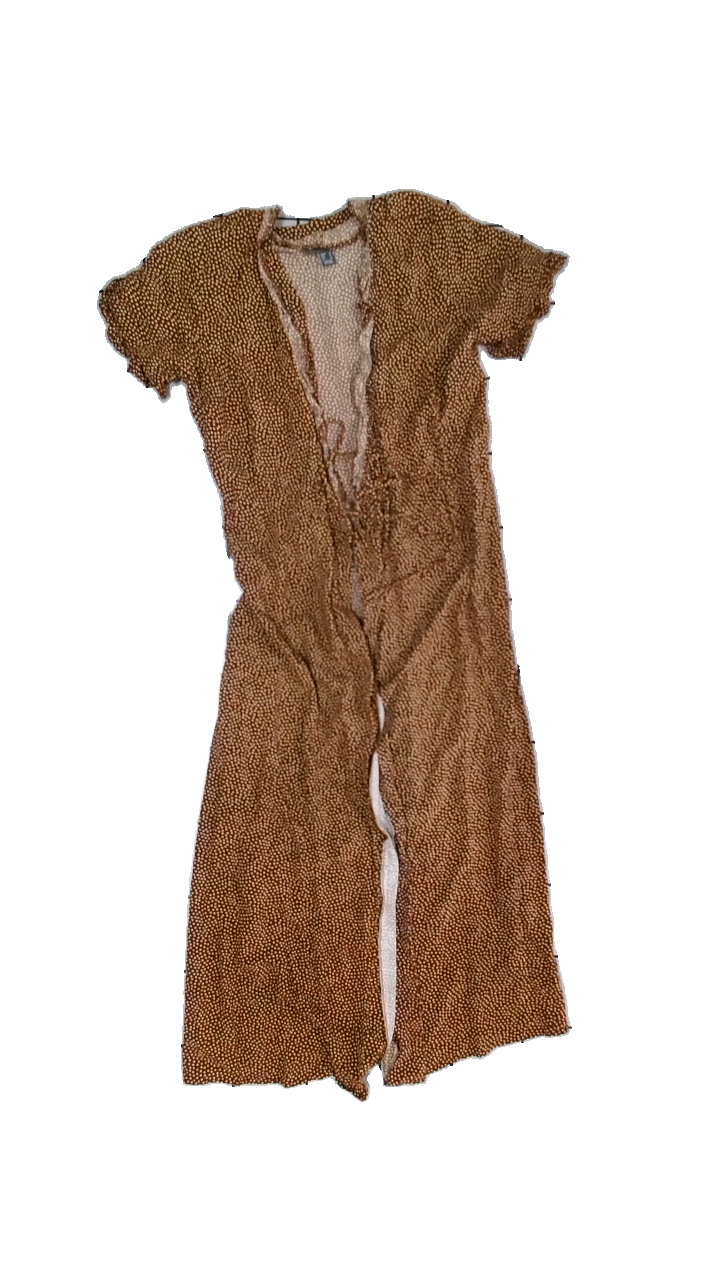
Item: Dress (Ladies)
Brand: Primark
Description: Brown flowy dress
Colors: Brown, Beige
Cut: Loose, V-collar
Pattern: Dots
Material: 100% viscose
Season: Summer
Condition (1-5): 5
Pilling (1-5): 5
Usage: Reuse
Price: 100-150